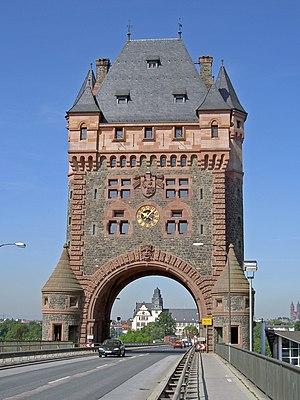
Le pont des Nibelungen désigne en fait deux ouvrages modernes de franchissement du Rhin construits successivement dans le temps, qui relient la ville de Worms, dans le Land de Rhénanie-Palatinat et les villes de Lampertheim et Bürstadt dans la Hesse.
Karl Christian Hofmann était un architecte allemand et professeur des universités.